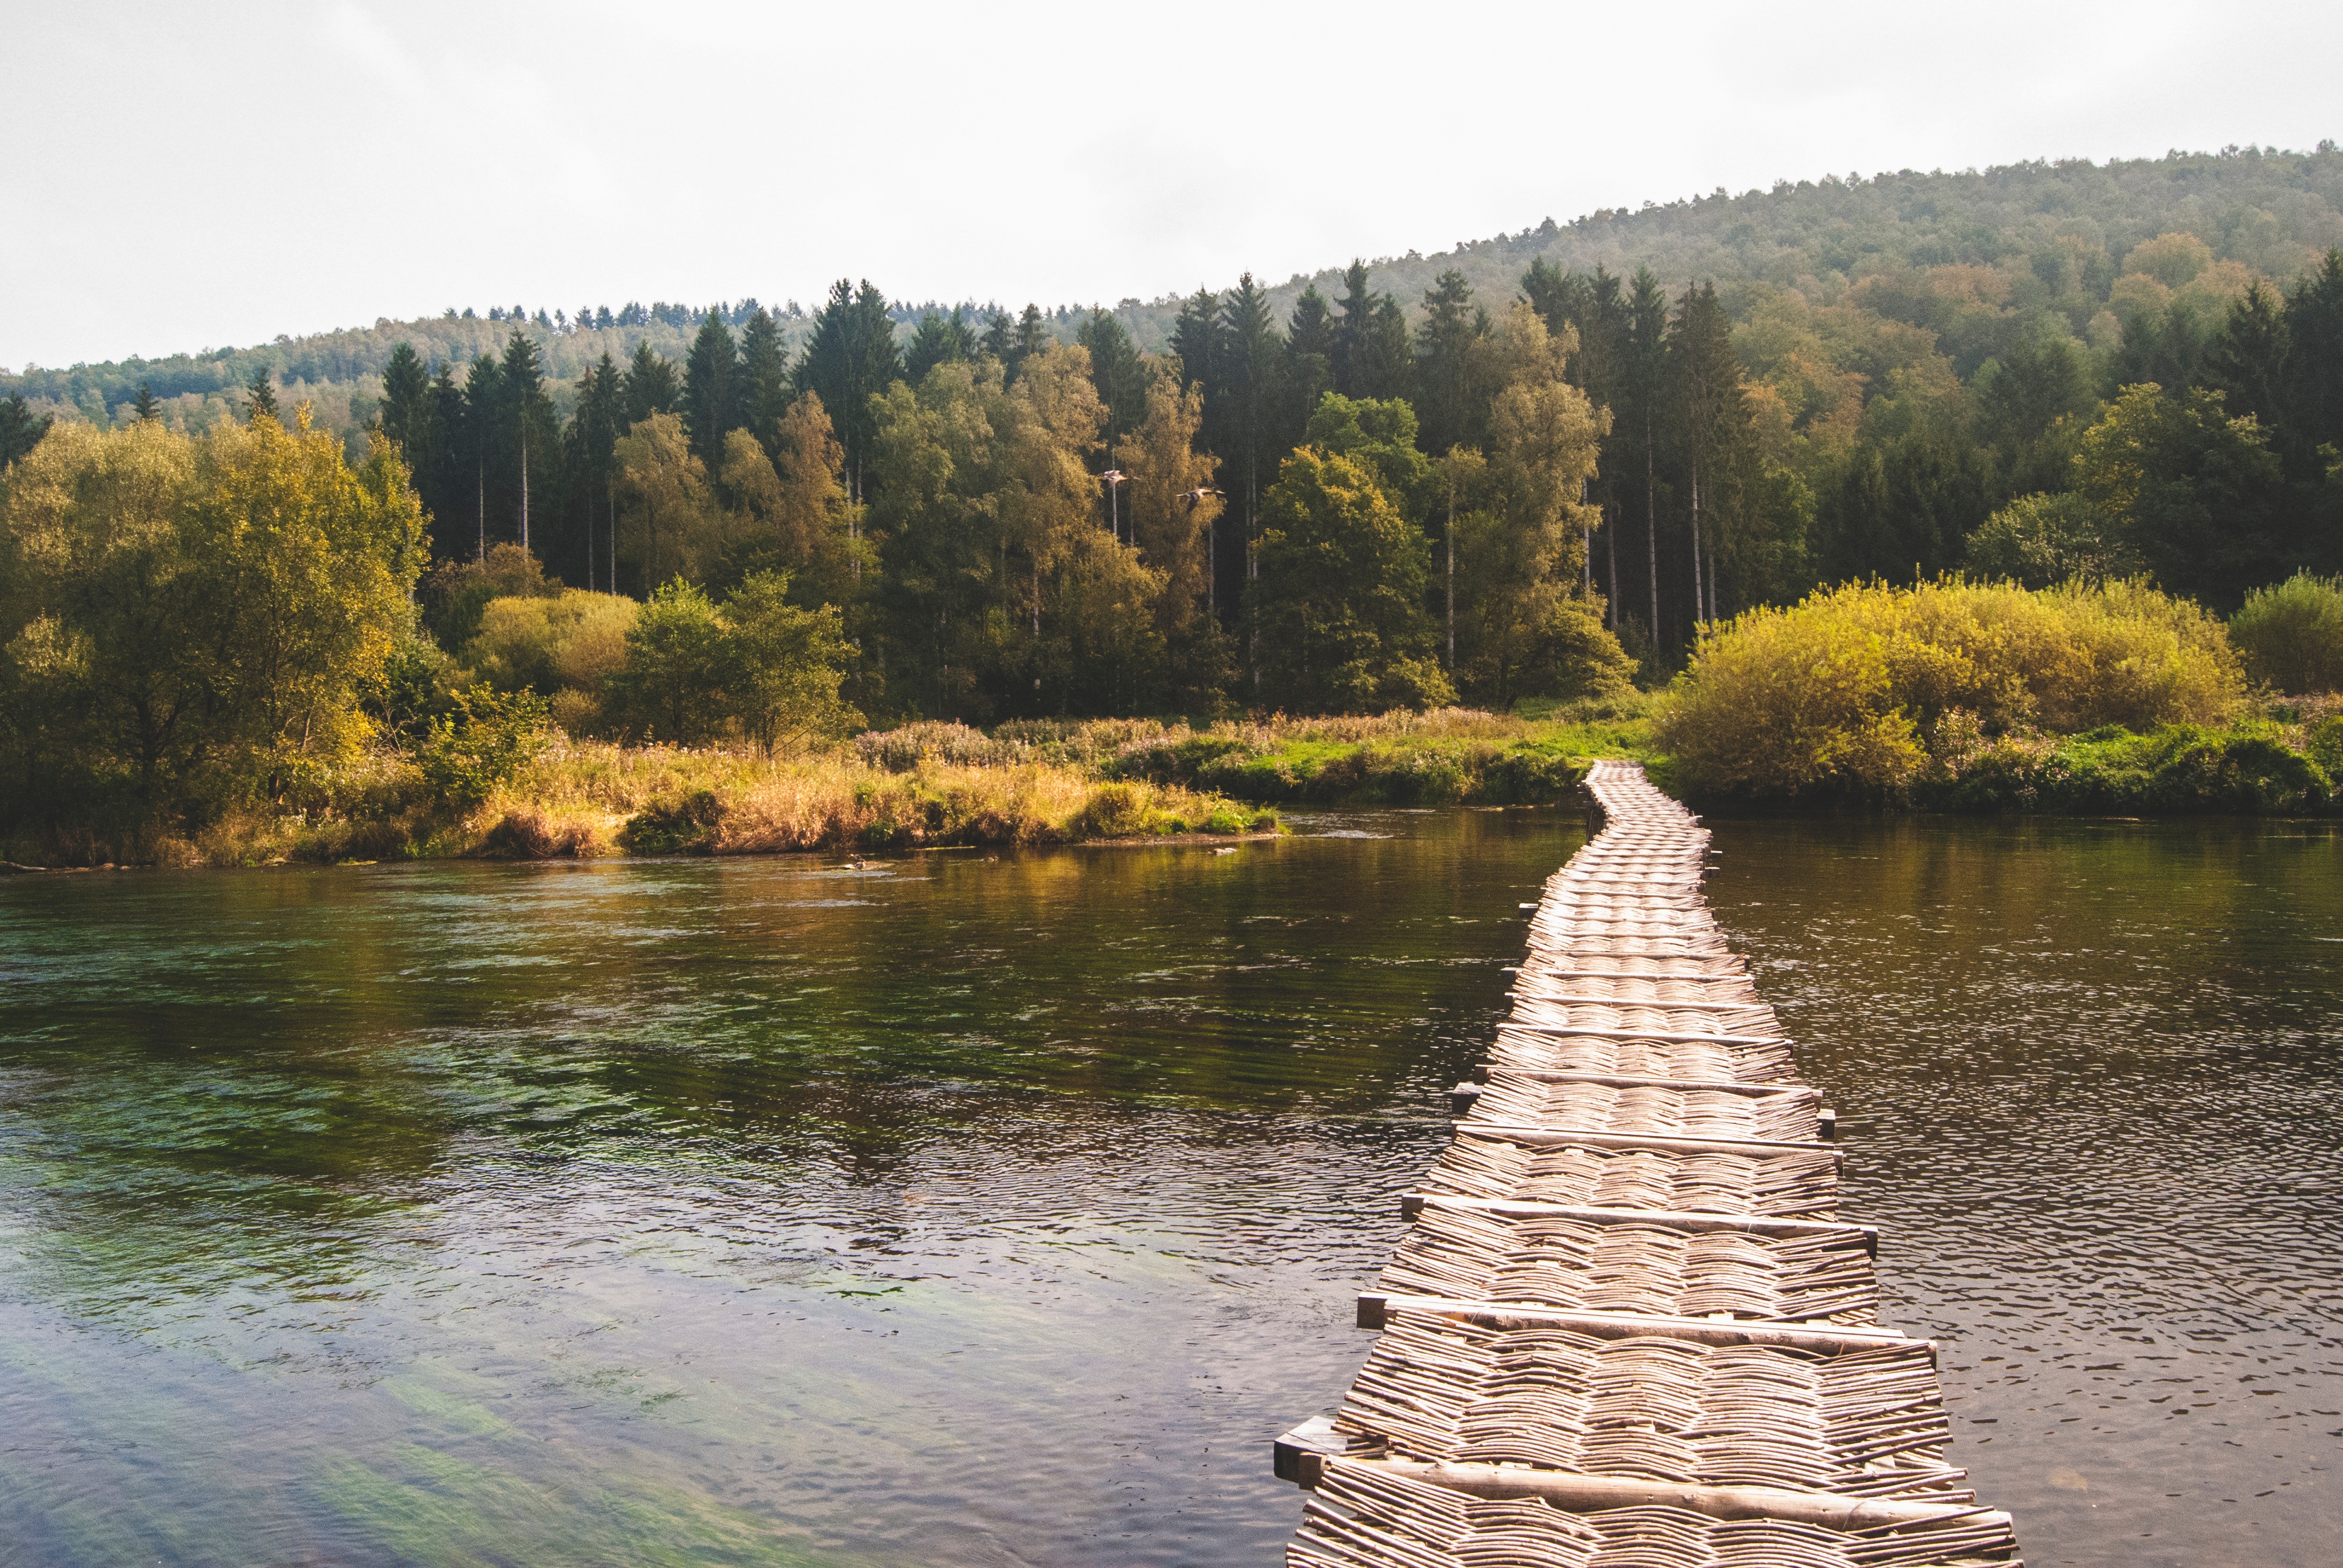
tree, water, nature, wilderness, lake, river, reflection, autumn, reservoir, body of water, boating, loch